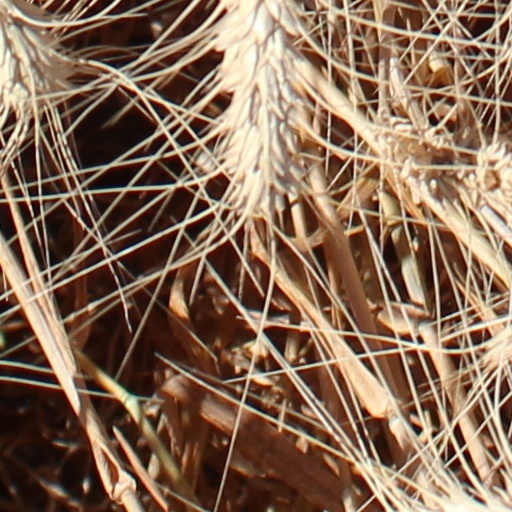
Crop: wheat